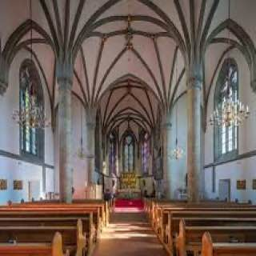
Kathedrale St. Florin